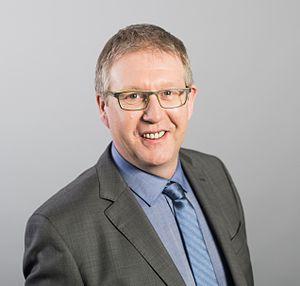
Bart Nevens, né le 4 novembre 1966 à Louvain est un homme politique belge flamand, membre de la N-VA.